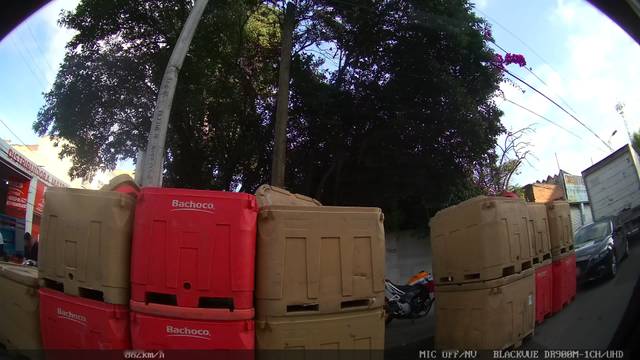
Region: Mexico
Coordinates: 19.471, -99.234